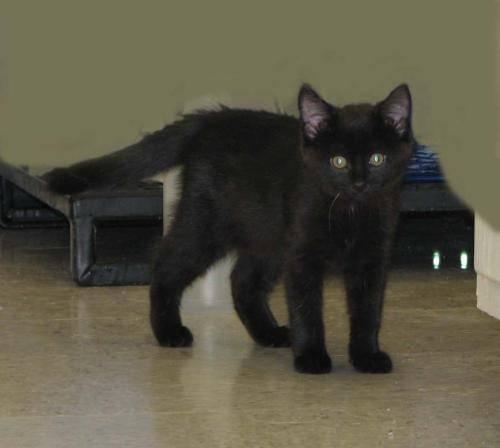
cat